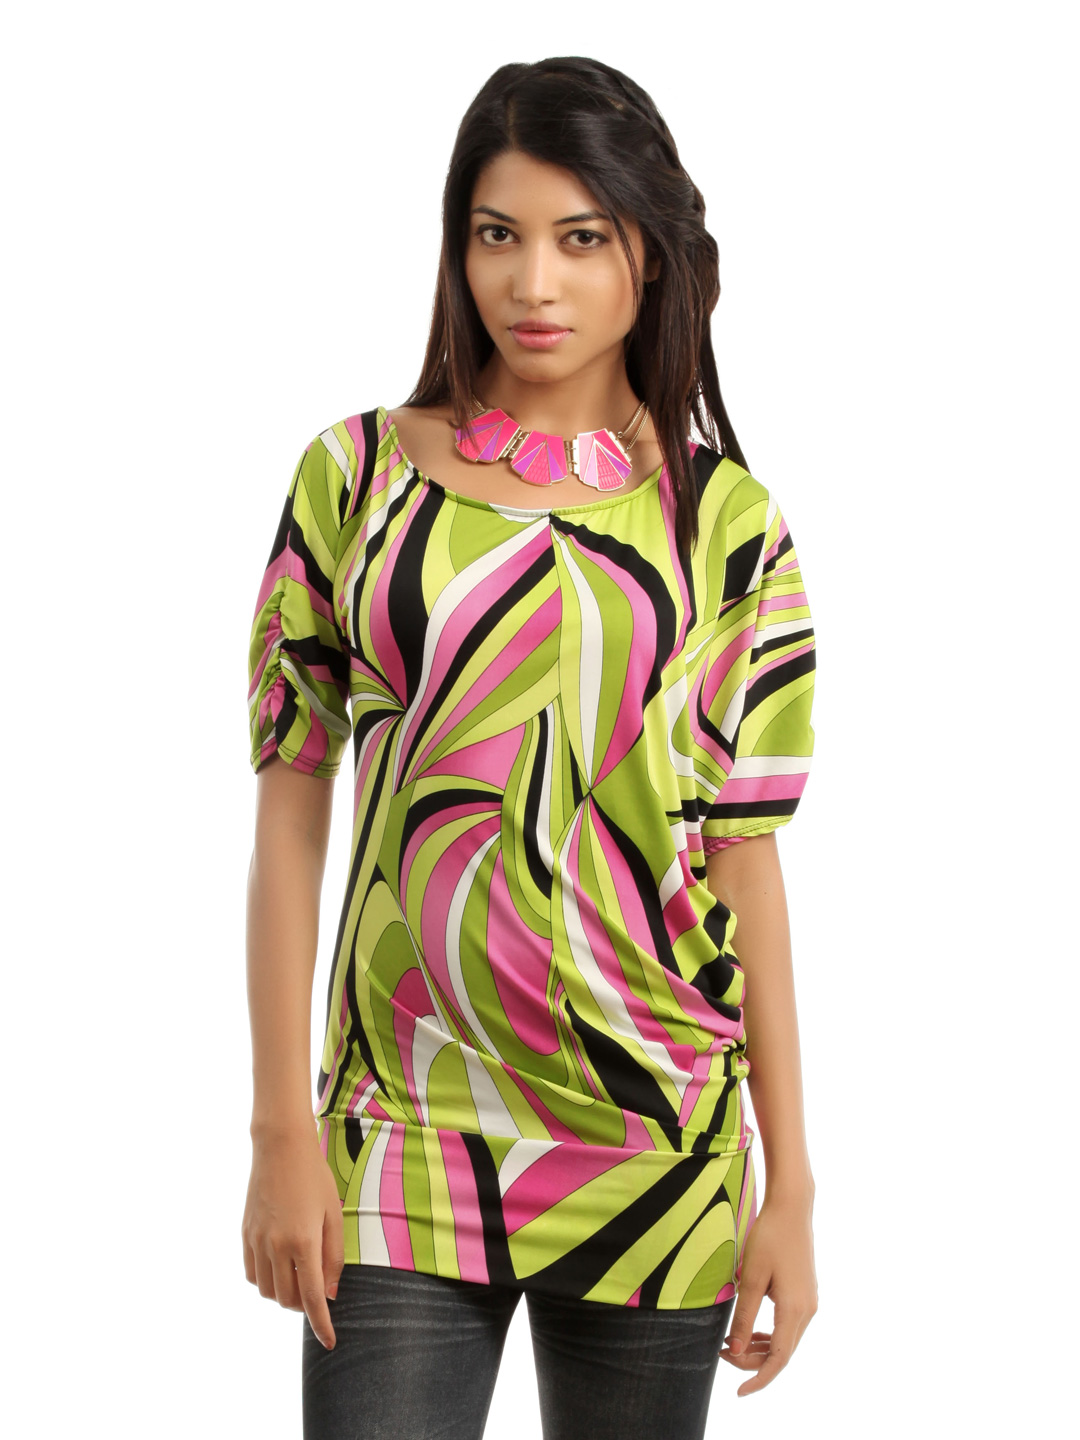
Tonga Women Multicoloured Top
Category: Apparel / Topwear / Tops
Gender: Women
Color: Multi
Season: Summer 2012
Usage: Casual